Ricardo Arjona

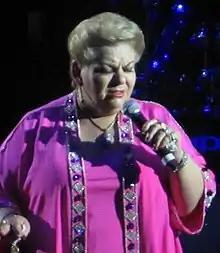
Paquita la del Barrio sang along with Arjona on ranchera "Ni Tu Ni Yo".

Arjona's primary musical style is Latin pop. He usually sings without the help of featured or additional singers. His style varied over the years, as Arjona took risks to keep his music from becoming stale. In contrast to the ballad-laden "Déjame Decir Que Te Amo", on the following two albums Arjona experimented with a range of pop/rock styles. "Animal Nocturno" intersperses energetic rock songs among heartfelt ballads, and the instrumentation is heavy on guitar, synthesizer, and drums. On "Historias", each song is stylistically distinct and the instrumentation is varied. Around two dozen instruments were used on the album, including horns, piano and Hammond B-3, and strings. On "Si El Norte Fuera El Sur", he crafted a relatively low-key effort characterized by intimate songs about love, culture, and politics. Most of the songs were written in 1995 while Arjona was touring and are performed acoustically with Caribbean touches. Besides a couple of rockers, the songs are fairly even in tone and tempo.